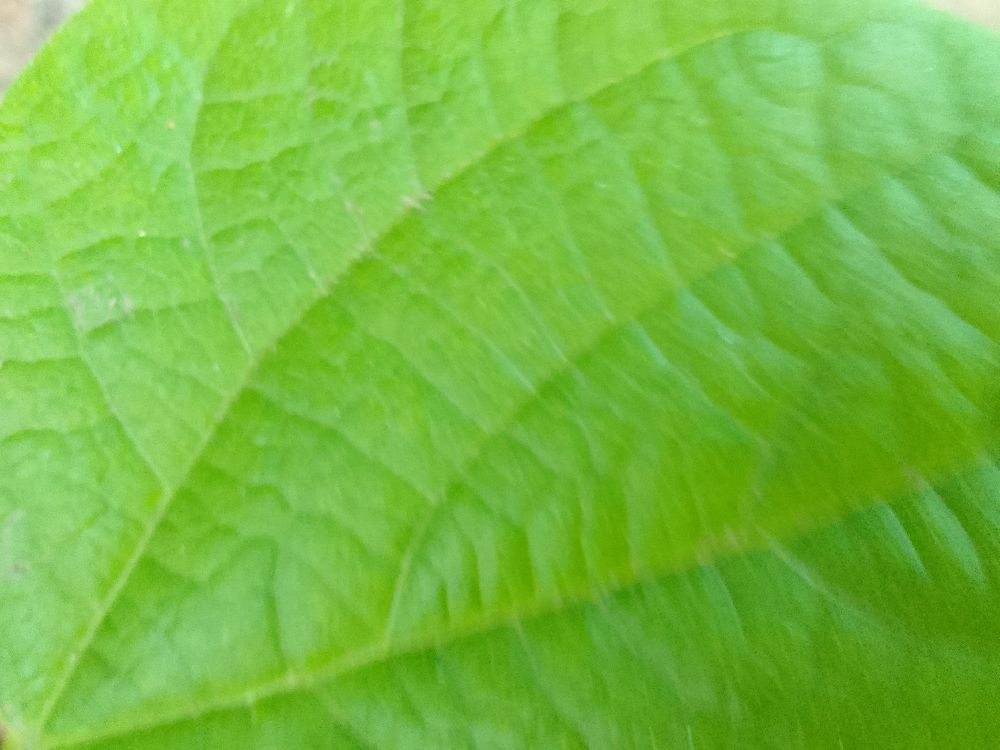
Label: healthy